Radamés Salazar

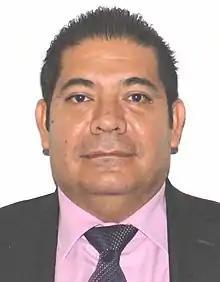
Radamés Salazar Solorio

Radamés Salazar Solorio was born in Jiutepec, Morelos, on 8 March 1974.